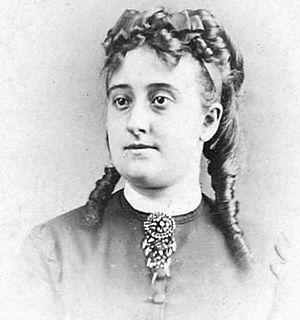
""Album de portraits cartes de visite ayant appartenu à Édouard Manet"", Date d'édition